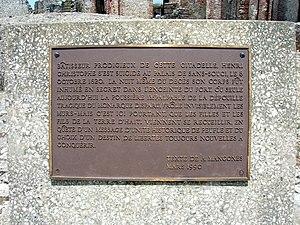
La citadelle Laferrière, près de Milot en Haïti, la plaque commémorant la mort de Henri Christophe. Text of the sign: Bâtisseur prodigieux de cette citadelle, Henri Christophe s'est suicidé au Palais de Sans-Souci, le 8 octobre 1820. La nuit même du décès son corps fût inhumé en secret dans l'enceinte du fort, où seule aujourd'hui la poussière impalpable de la dépouille tragique du monarque disparu, frôle invisiblement les murs - Mais c'est ici pourtant, que les filles et les fils de la terre d'Haïti viennent se recueillir, en quête d'un message d'unité historique de peuple et du choix d'un destin de libertés toujours nouvelles à conquérir. Texte de A. Mangonès Mars 1990
Albert Mangonès, né le 26 mars 1917 à Port-au-Prince, mort le 25 avril 2002 dans la même ville, est un architecte haïtien.